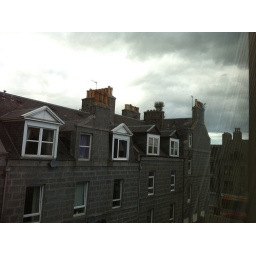
the flats with cats in the window all synchronously turning to look at the seagulls flying past